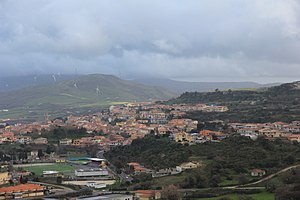
Nulvi
Nulvi er en by og en kommune i provinsen Sassari i regionen Sardinien i Italien. Byen ligger i 478 meters højde og har 2.741 indbyggere. Kommunen har et areal på 67,38 km² og grænser til kommunerne Chiaramonti, Laerru, Martis, Osilo, Ploaghe, Sedini og Tergu.